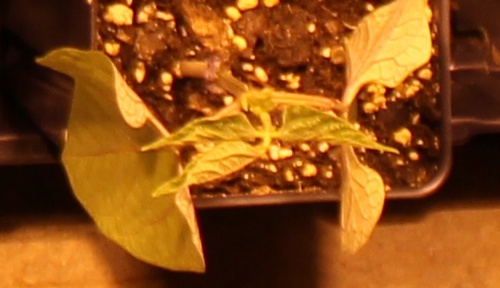
Label: Blackbean